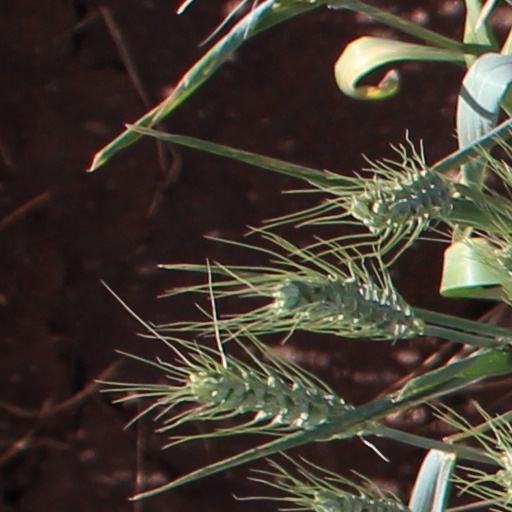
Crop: wheat